Niels Ludvig Westergaard

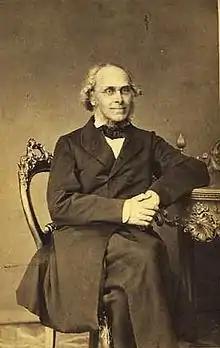
Niels Ludvig Westergaard (1815-1878)

Niels Ludvig Westergaard (27 October 1815 – 9 September 1878) was a Danish Orientalist and professor.